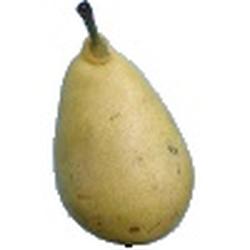
Label: Pear